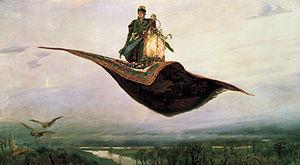
Le tapis volant ou tapis magique est un tapis légendaire utilisé comme moyen de transport aérien. Cet objet magique apparaît dans la mythologie perse et arabe, et dans le folklore russe.
Viktor Mikhaïlovitch Vasnetsov, né le 3 mai 1848 au village de Lopial près de Viatka et mort le 23 juillet 1926 à Moscou, est un artiste russe qui se spécialisa dans les représentations mythologiques et historiques. Il est considéré comme l'un des peintres les plus influents de l'art russe de la fin du XIXᵉ et du début du XXᵉ siècle.
La dodécalogie de Sophie Audouin-Mamikonian dans laquelle évolue le personnage de Tara Duncan, héroïne de l'histoire, se déroule dans un univers empreint de magie et de mystères. Dans cet univers, les personnages voyagent entre différentes planètes ; il s'y côtoie différentes races telles que : les humains, les dragons, les démons, les elfes, les trolls/ogres, les géants, les nains, etc.
Cette liste non exhaustive concerne les objets, lieux imaginaires ou magiques inventés par la fiction, appartenant au domaine du merveilleux ou du fantastique, présents en littérature, à la télévision ou au cinéma.
Un oiseau de feu est un oiseau légendaire issu du folklore des pays slaves. Paré de plumes rougeoyantes et venu d'une terre lointaine, il représente en même temps une bénédiction et une malédiction pour celui qui le capture.